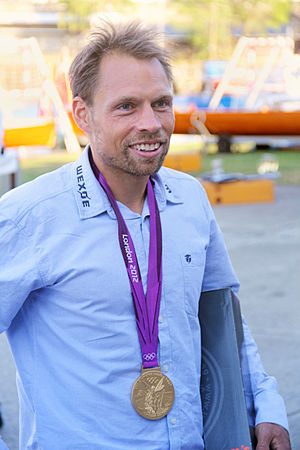
Rasmus Quist Hansen
Ramus Quist tilbage i Danske Studenters Roklub med medaljen
Rasmus Nicolai Quist Hansen er en dansk roer, der er dobbelt verdensmester og OL-mester 2012 i letvægtsdobbeltsculler sammen med Mads Rasmussen.